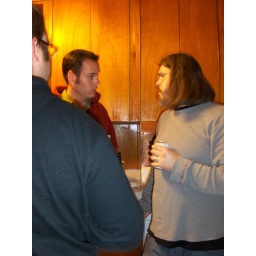
labor day weekend at the lake house in bridgman, michigan with 17 of our closest friends :D